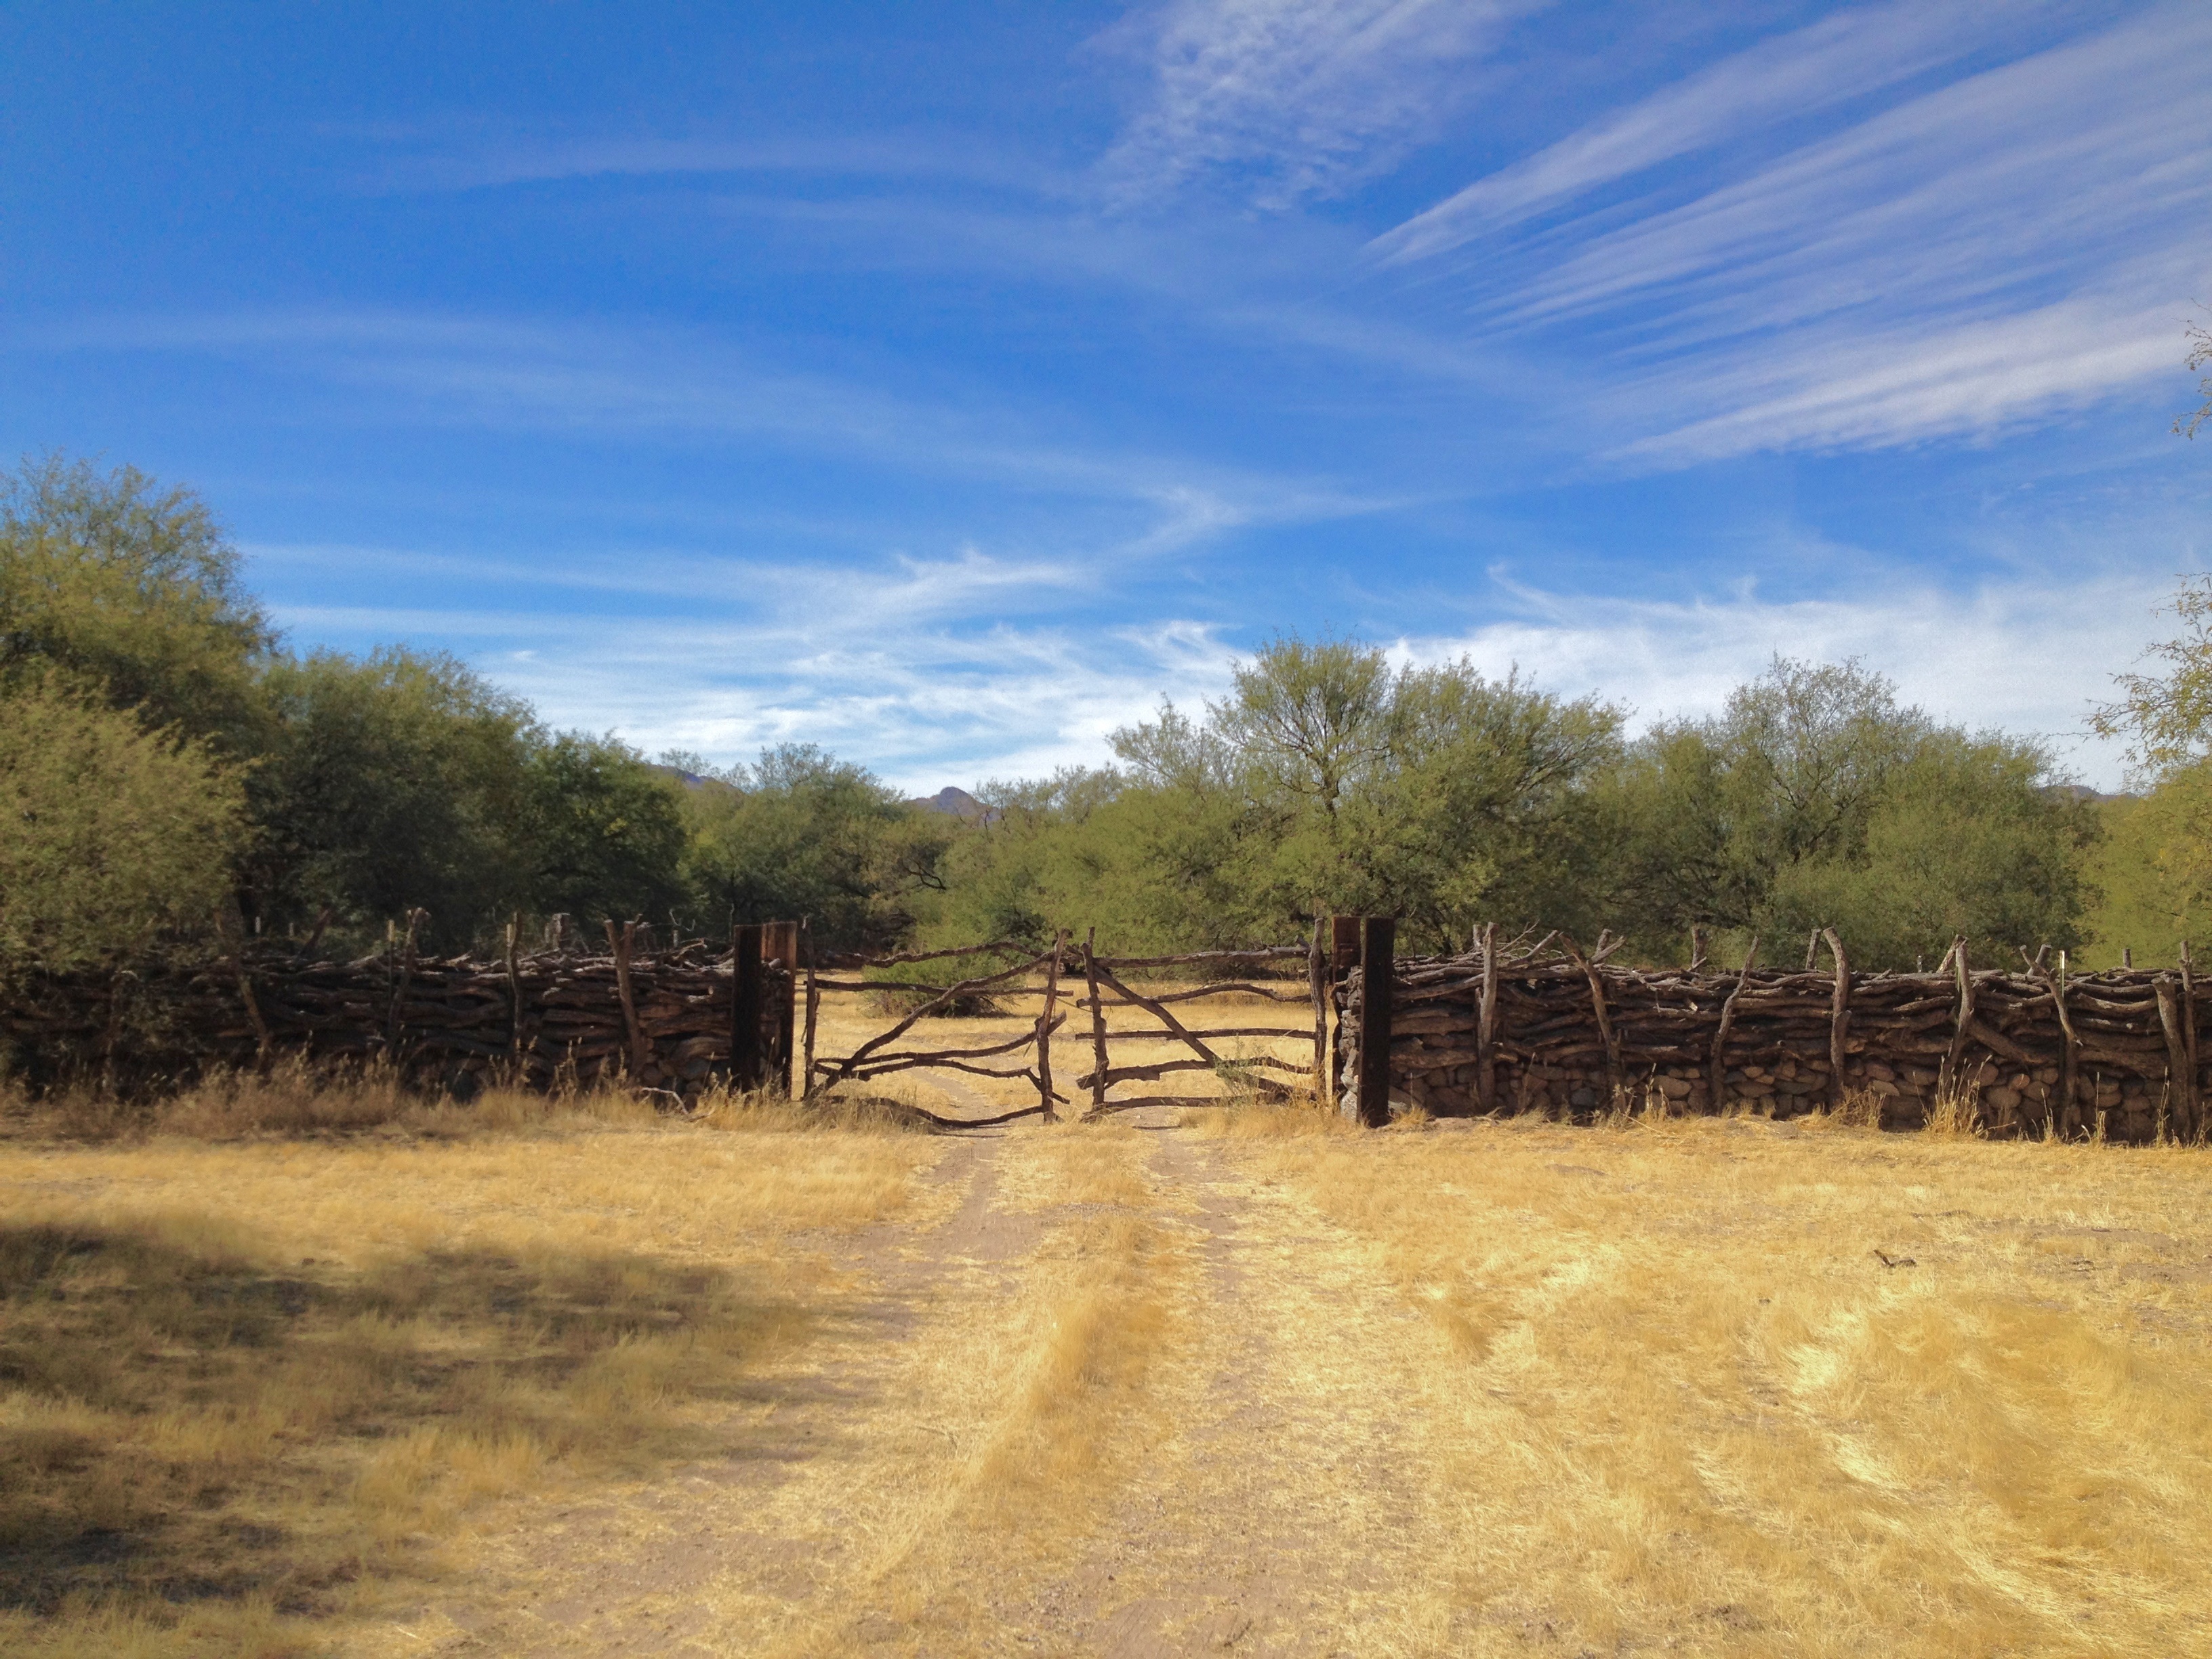
landscape, tree, nature, outdoor, fence, cloud, sky, field, farm, meadow, prairie, rural, scenic, pasture, ranch, natural, scenery, soil, blue, agriculture, savanna, plain, grassland, scene, habitat, southwest, steppe, rural area, natural environment